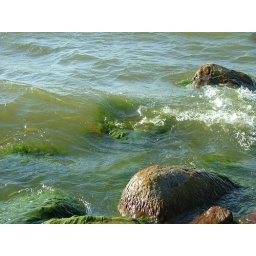
old stones in green water ** IJsselmeer water at the coast near Stavoren